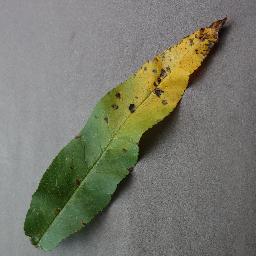
Label: Peach___Bacterial_spot